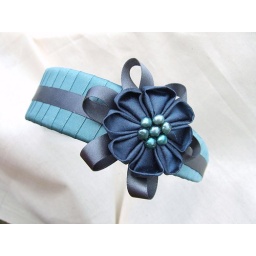
Blooming Lovely Headband in Icy Winter Blues - Petrol blue and grey satin headband with silk flower